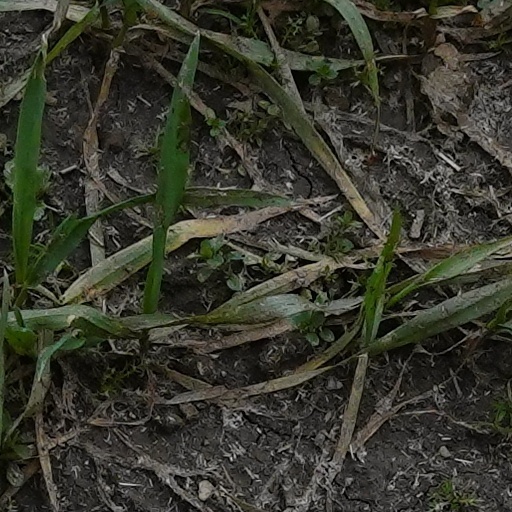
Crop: wheat